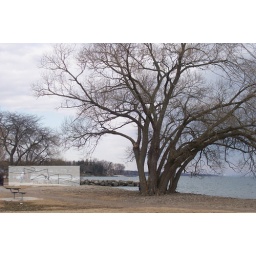
tree by lake